Beşiktaş

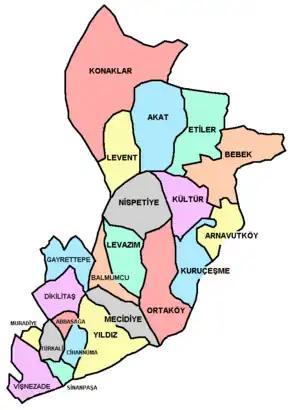
Ulus is located within the top half of Ortaköy on this antiquated map. It had been a part of Ortaköy until 1988.

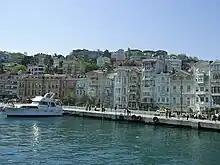
Arnavutköy

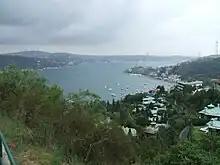
Bebek bay

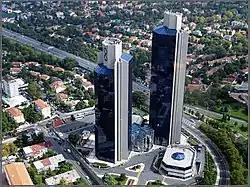
Sabancı Center

Arnavutköy: Located between Bebek and Kuruçeşme. It is famous for its many colorful yalıs which line the coastline.